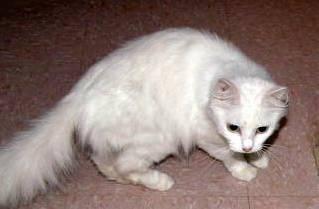
cat